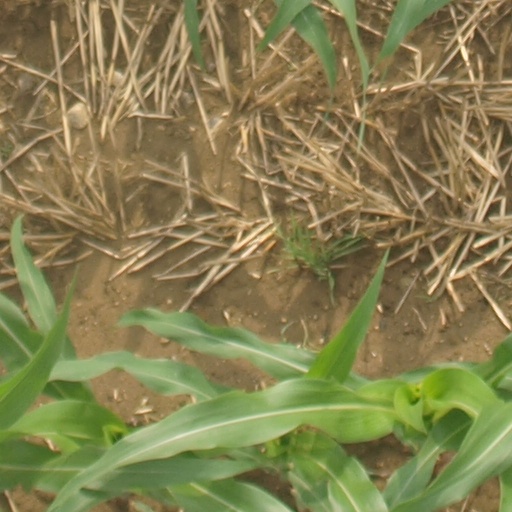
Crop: maize; corn